Baltimore City Landmarks

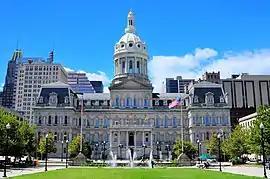
Baltimore City Hall, the first Baltimore City Landmark

Baltimore City Landmark is a historic property designation made by the city of Baltimore, Maryland. Nominations are reviewed by the city's Commission for Historical & Architectural Preservation (CHAP) and planning board, and are passed by Baltimore City Council. The landmarks program was created in 1971.